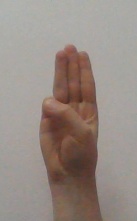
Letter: thaa